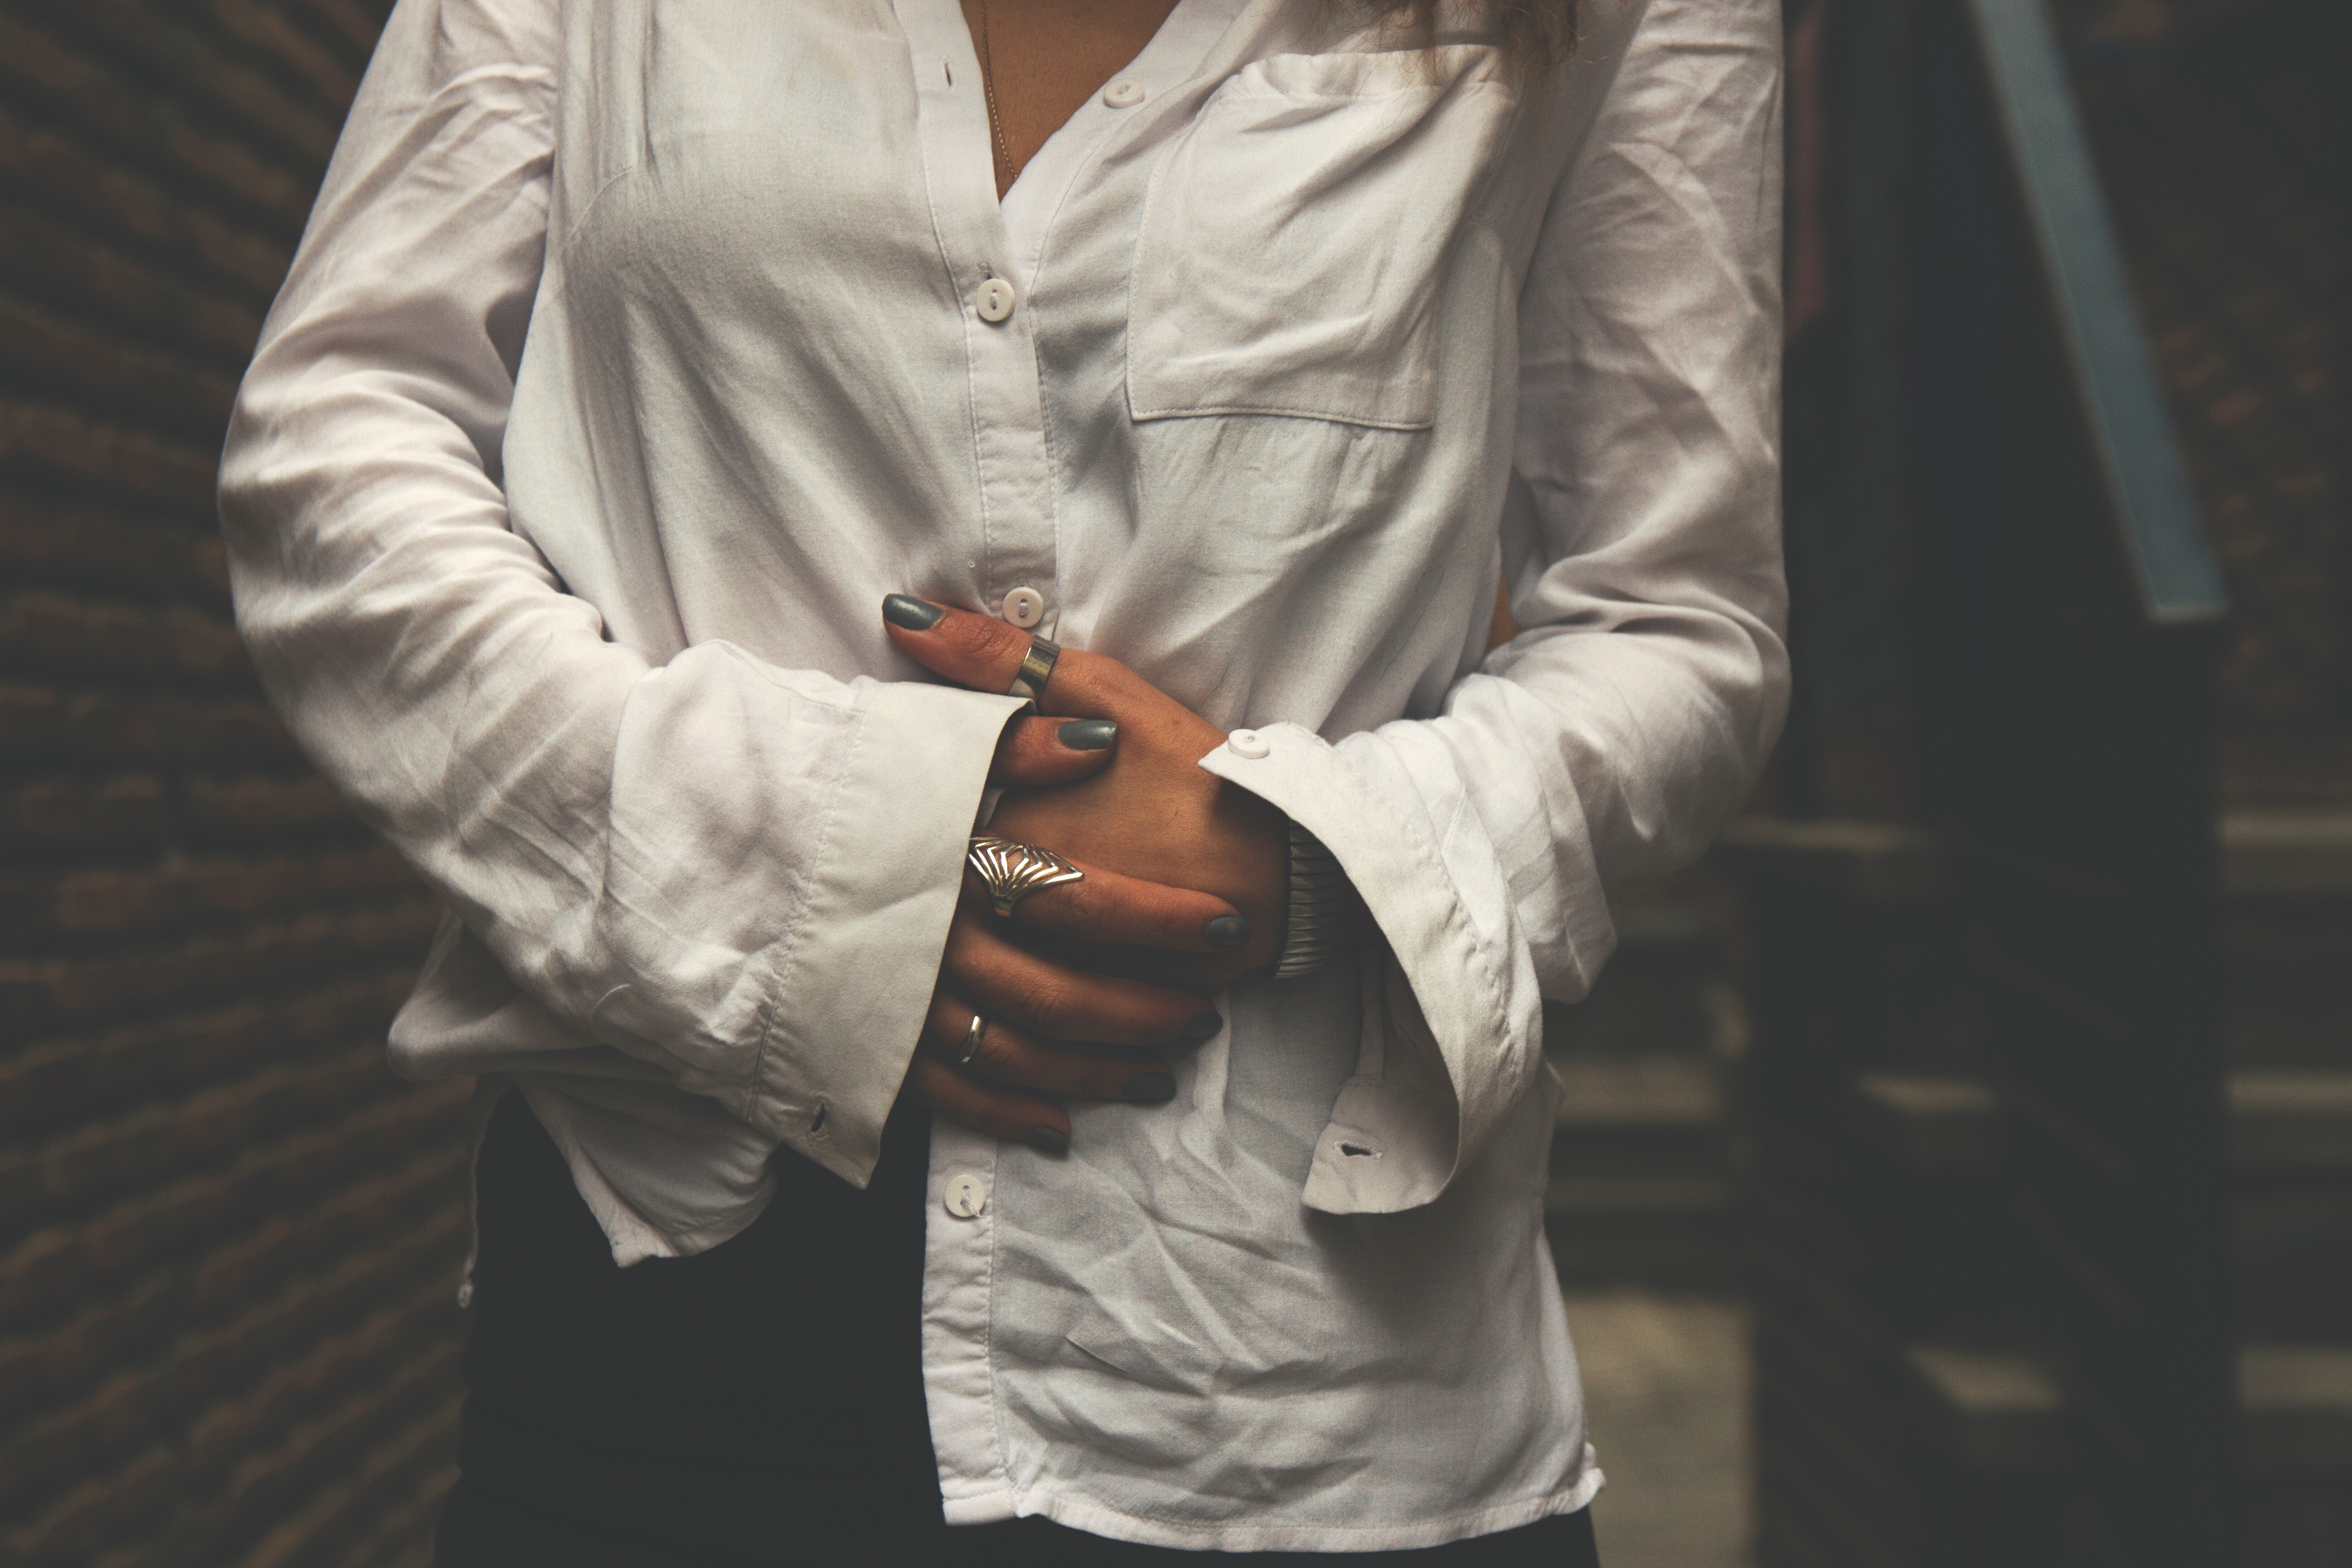
white, outerwear, sleeve, fashion, arm, jacket, street fashion, dress shirt, cool, hand, shirt, neck, collar, blazer, top, textile, denim, jeans, fashion accessory, elbow, coat, suit, style, sweater, gesture, leather